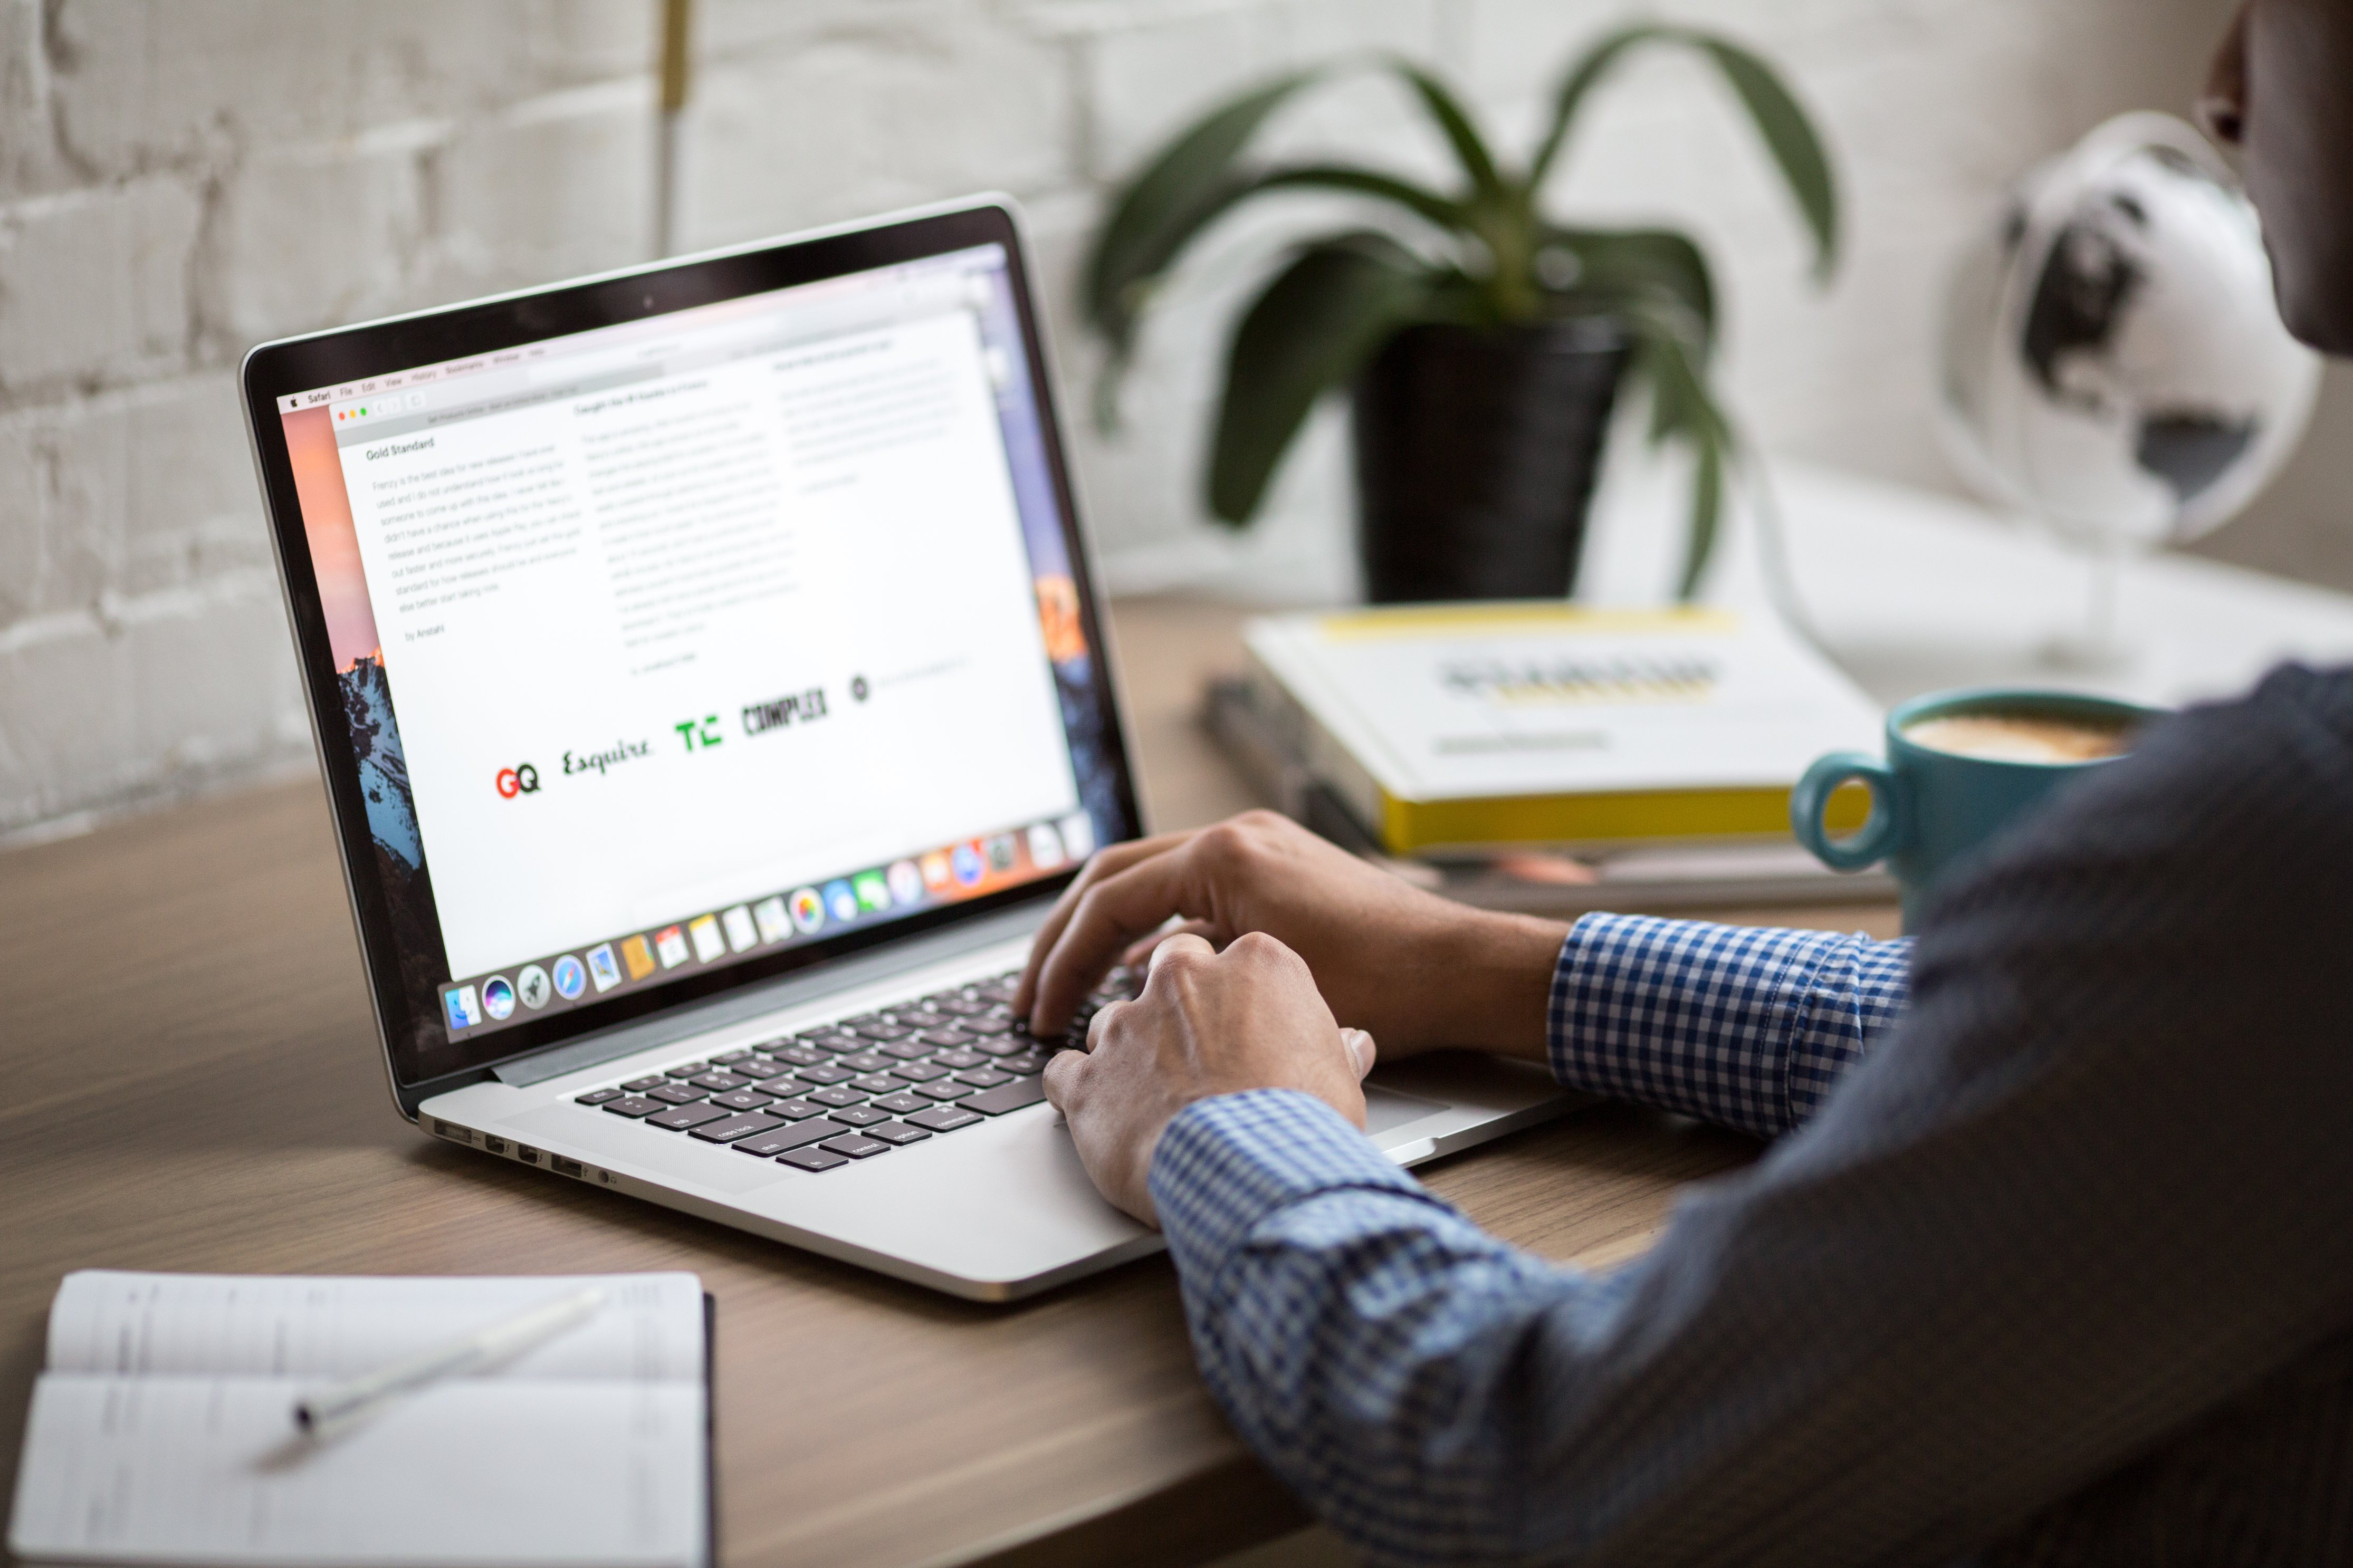
technology, electronic device, learning, laptop, font, computer, personal computer, website, software engineering, computer keyboard, job, desk